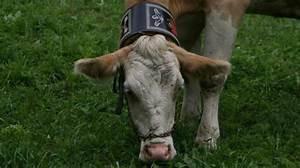
cow